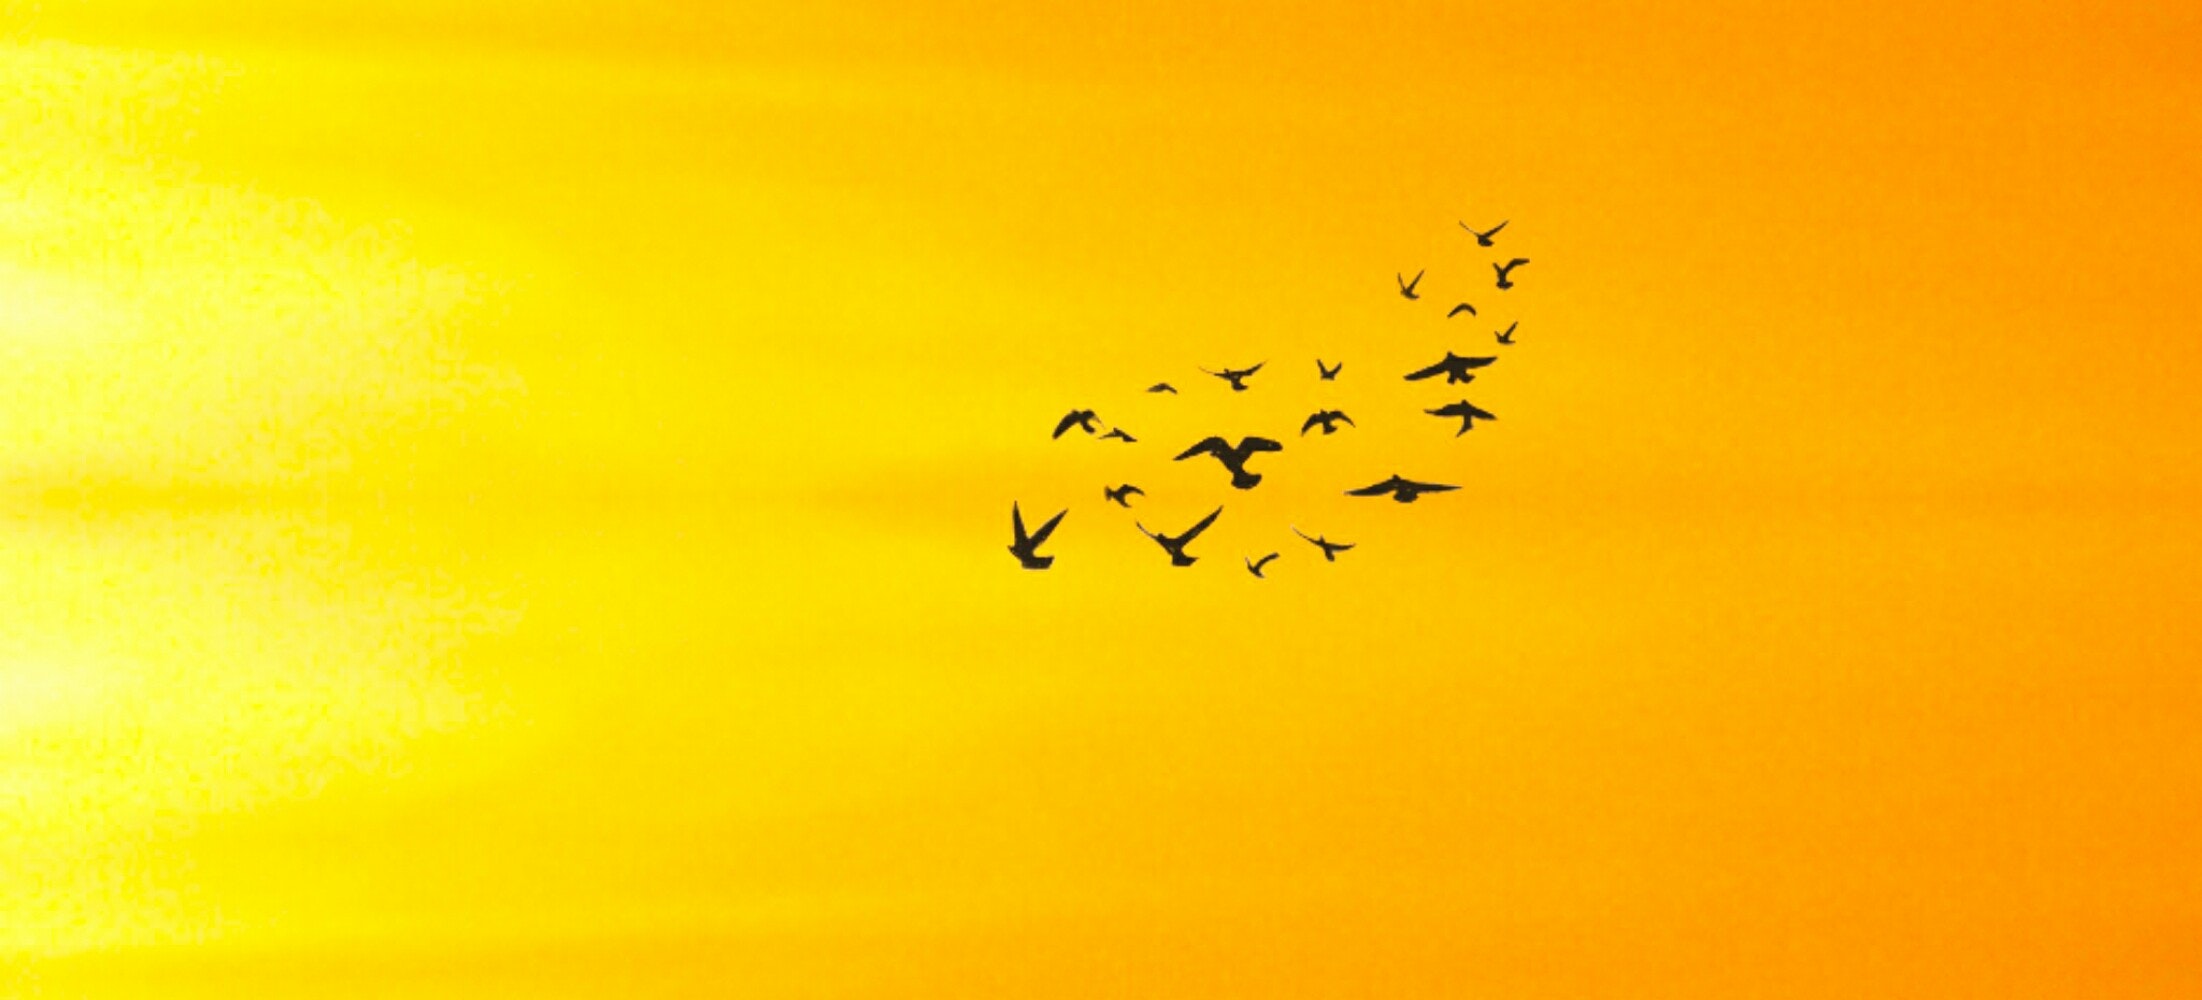
art, birds, bright, dawn, dusk, evening, sky, flying, background, gathering, glow, light, lighting, mood, nature, panorama, red, romance, romantic, setting, sun, sunset, wallpaper, yellow, atmosphere, computer wallpaper, font, bird, macro photography, bird migration